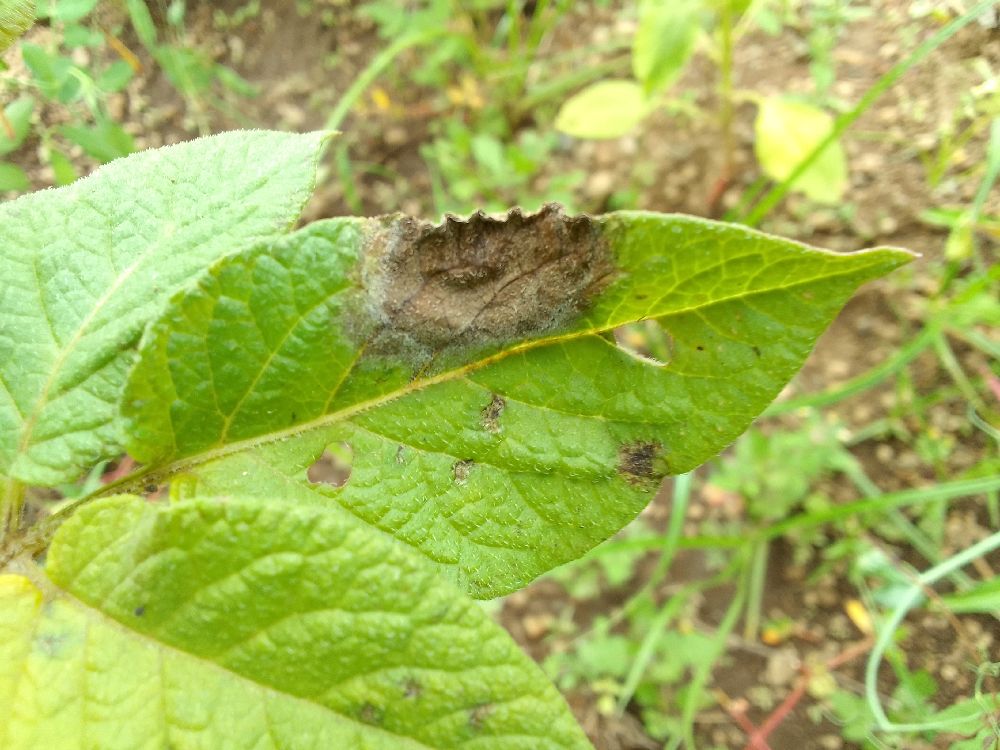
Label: Late blight